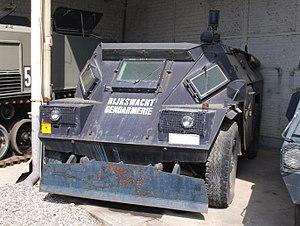
La Gendarmerie nationale belge est créée par un arrêté du gouvernement le 19 novembre 1830. C'était une force armée chargée de missions de police et de maintien de l'ordre parmi la population civile, d'exécution de devoirs judiciaires à la réquisition du Parquet, et de Prévôté à l'armée. À ce titre, elle a longtemps dépendu des ministres de l'Intérieur, de la Justice et de la Défense en fonction de la tâche à accomplir.